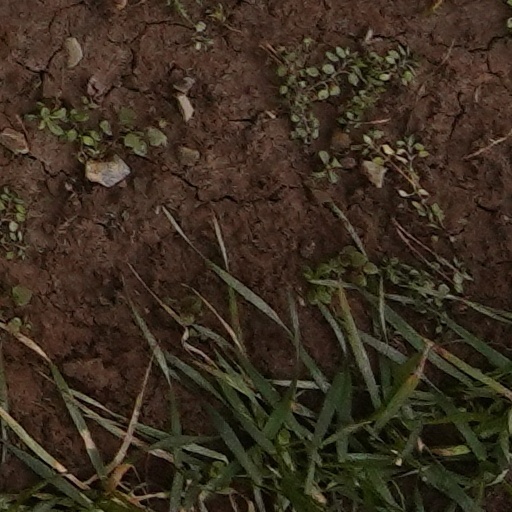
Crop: wheat